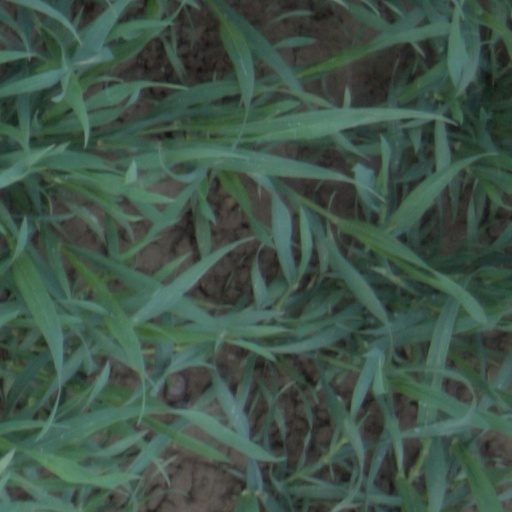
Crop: wheat